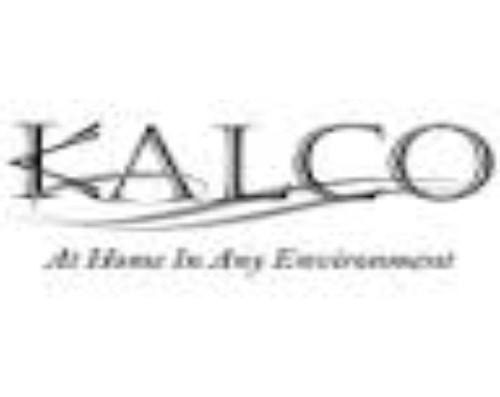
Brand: Kalco
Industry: Necessities